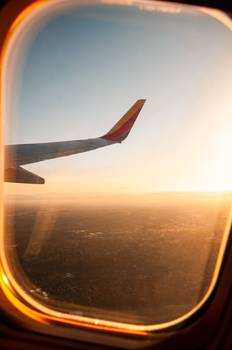
Label: No Watermark